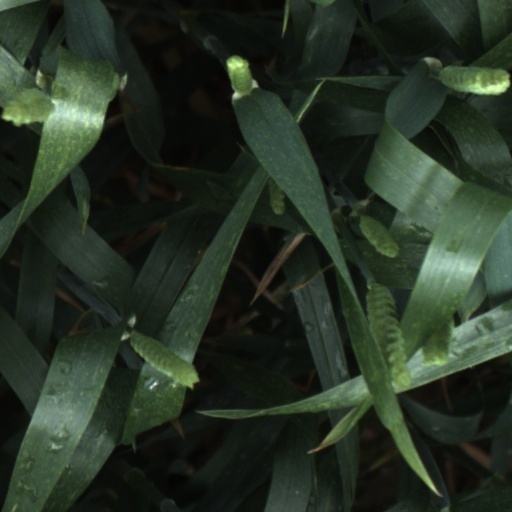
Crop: wheat